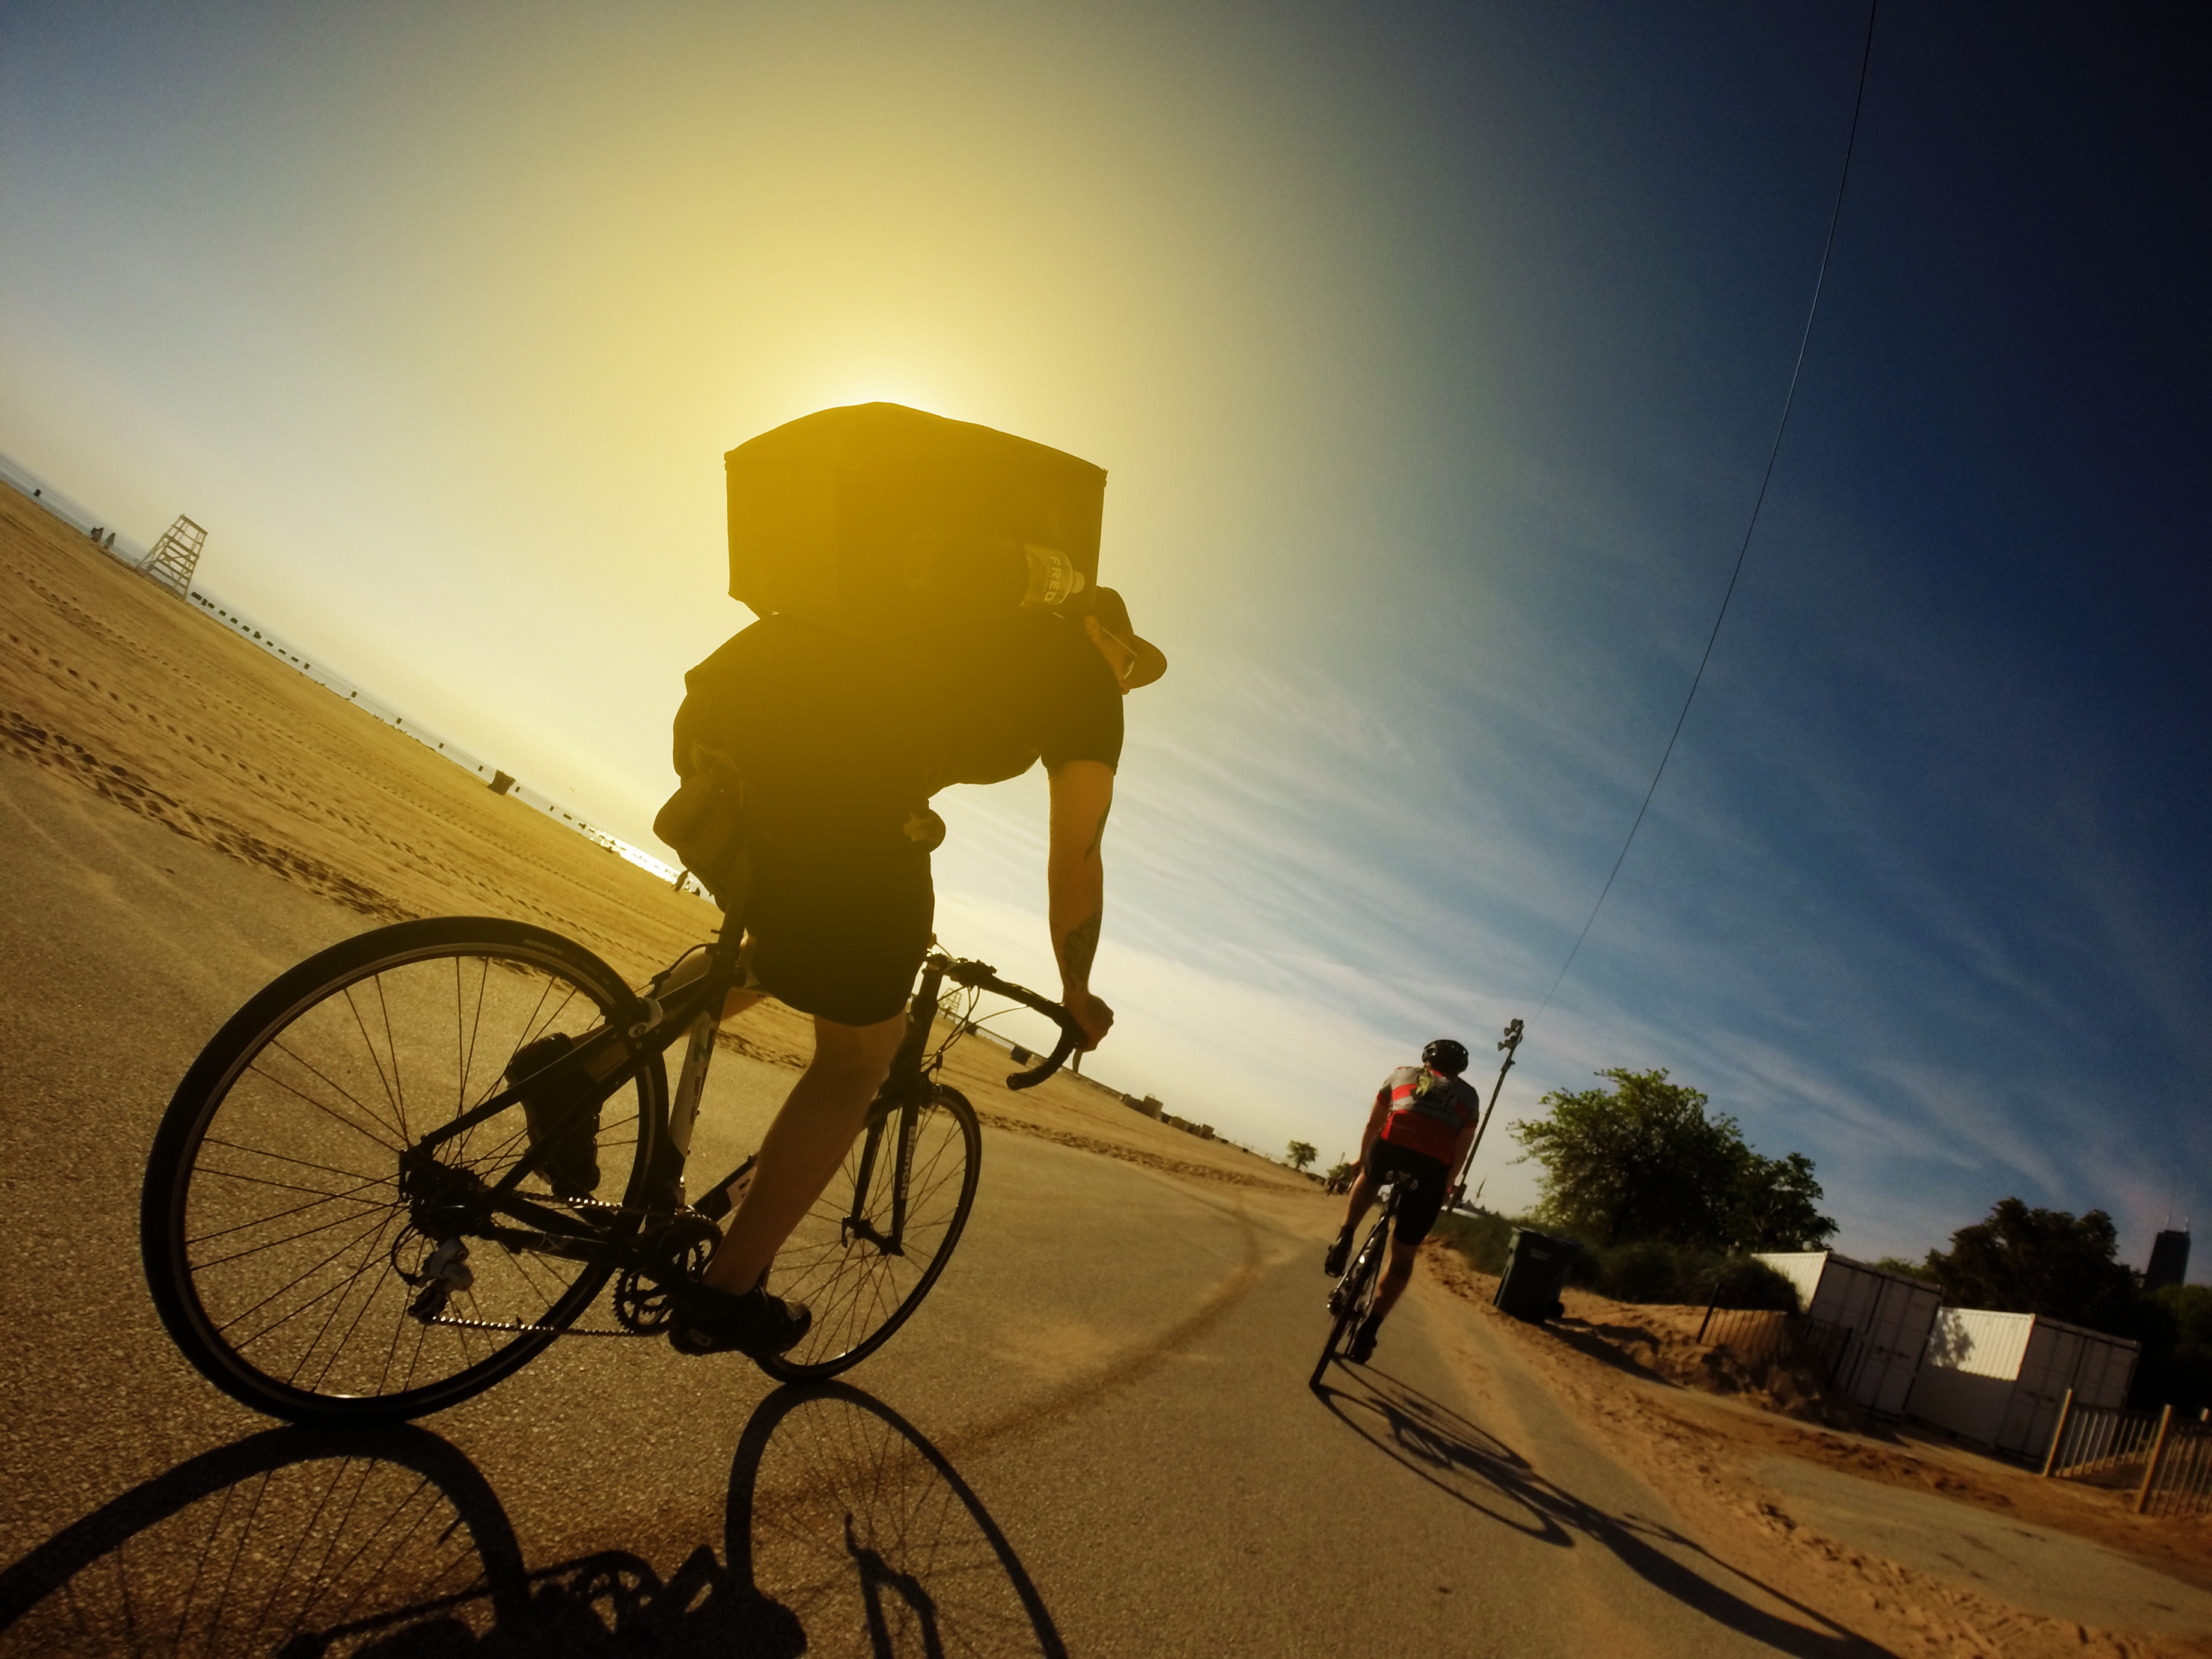
sunset, bicycle, evening, vehicle, extreme sport, sports equipment, mountain bike, cycling, sports, atmosphere of earth